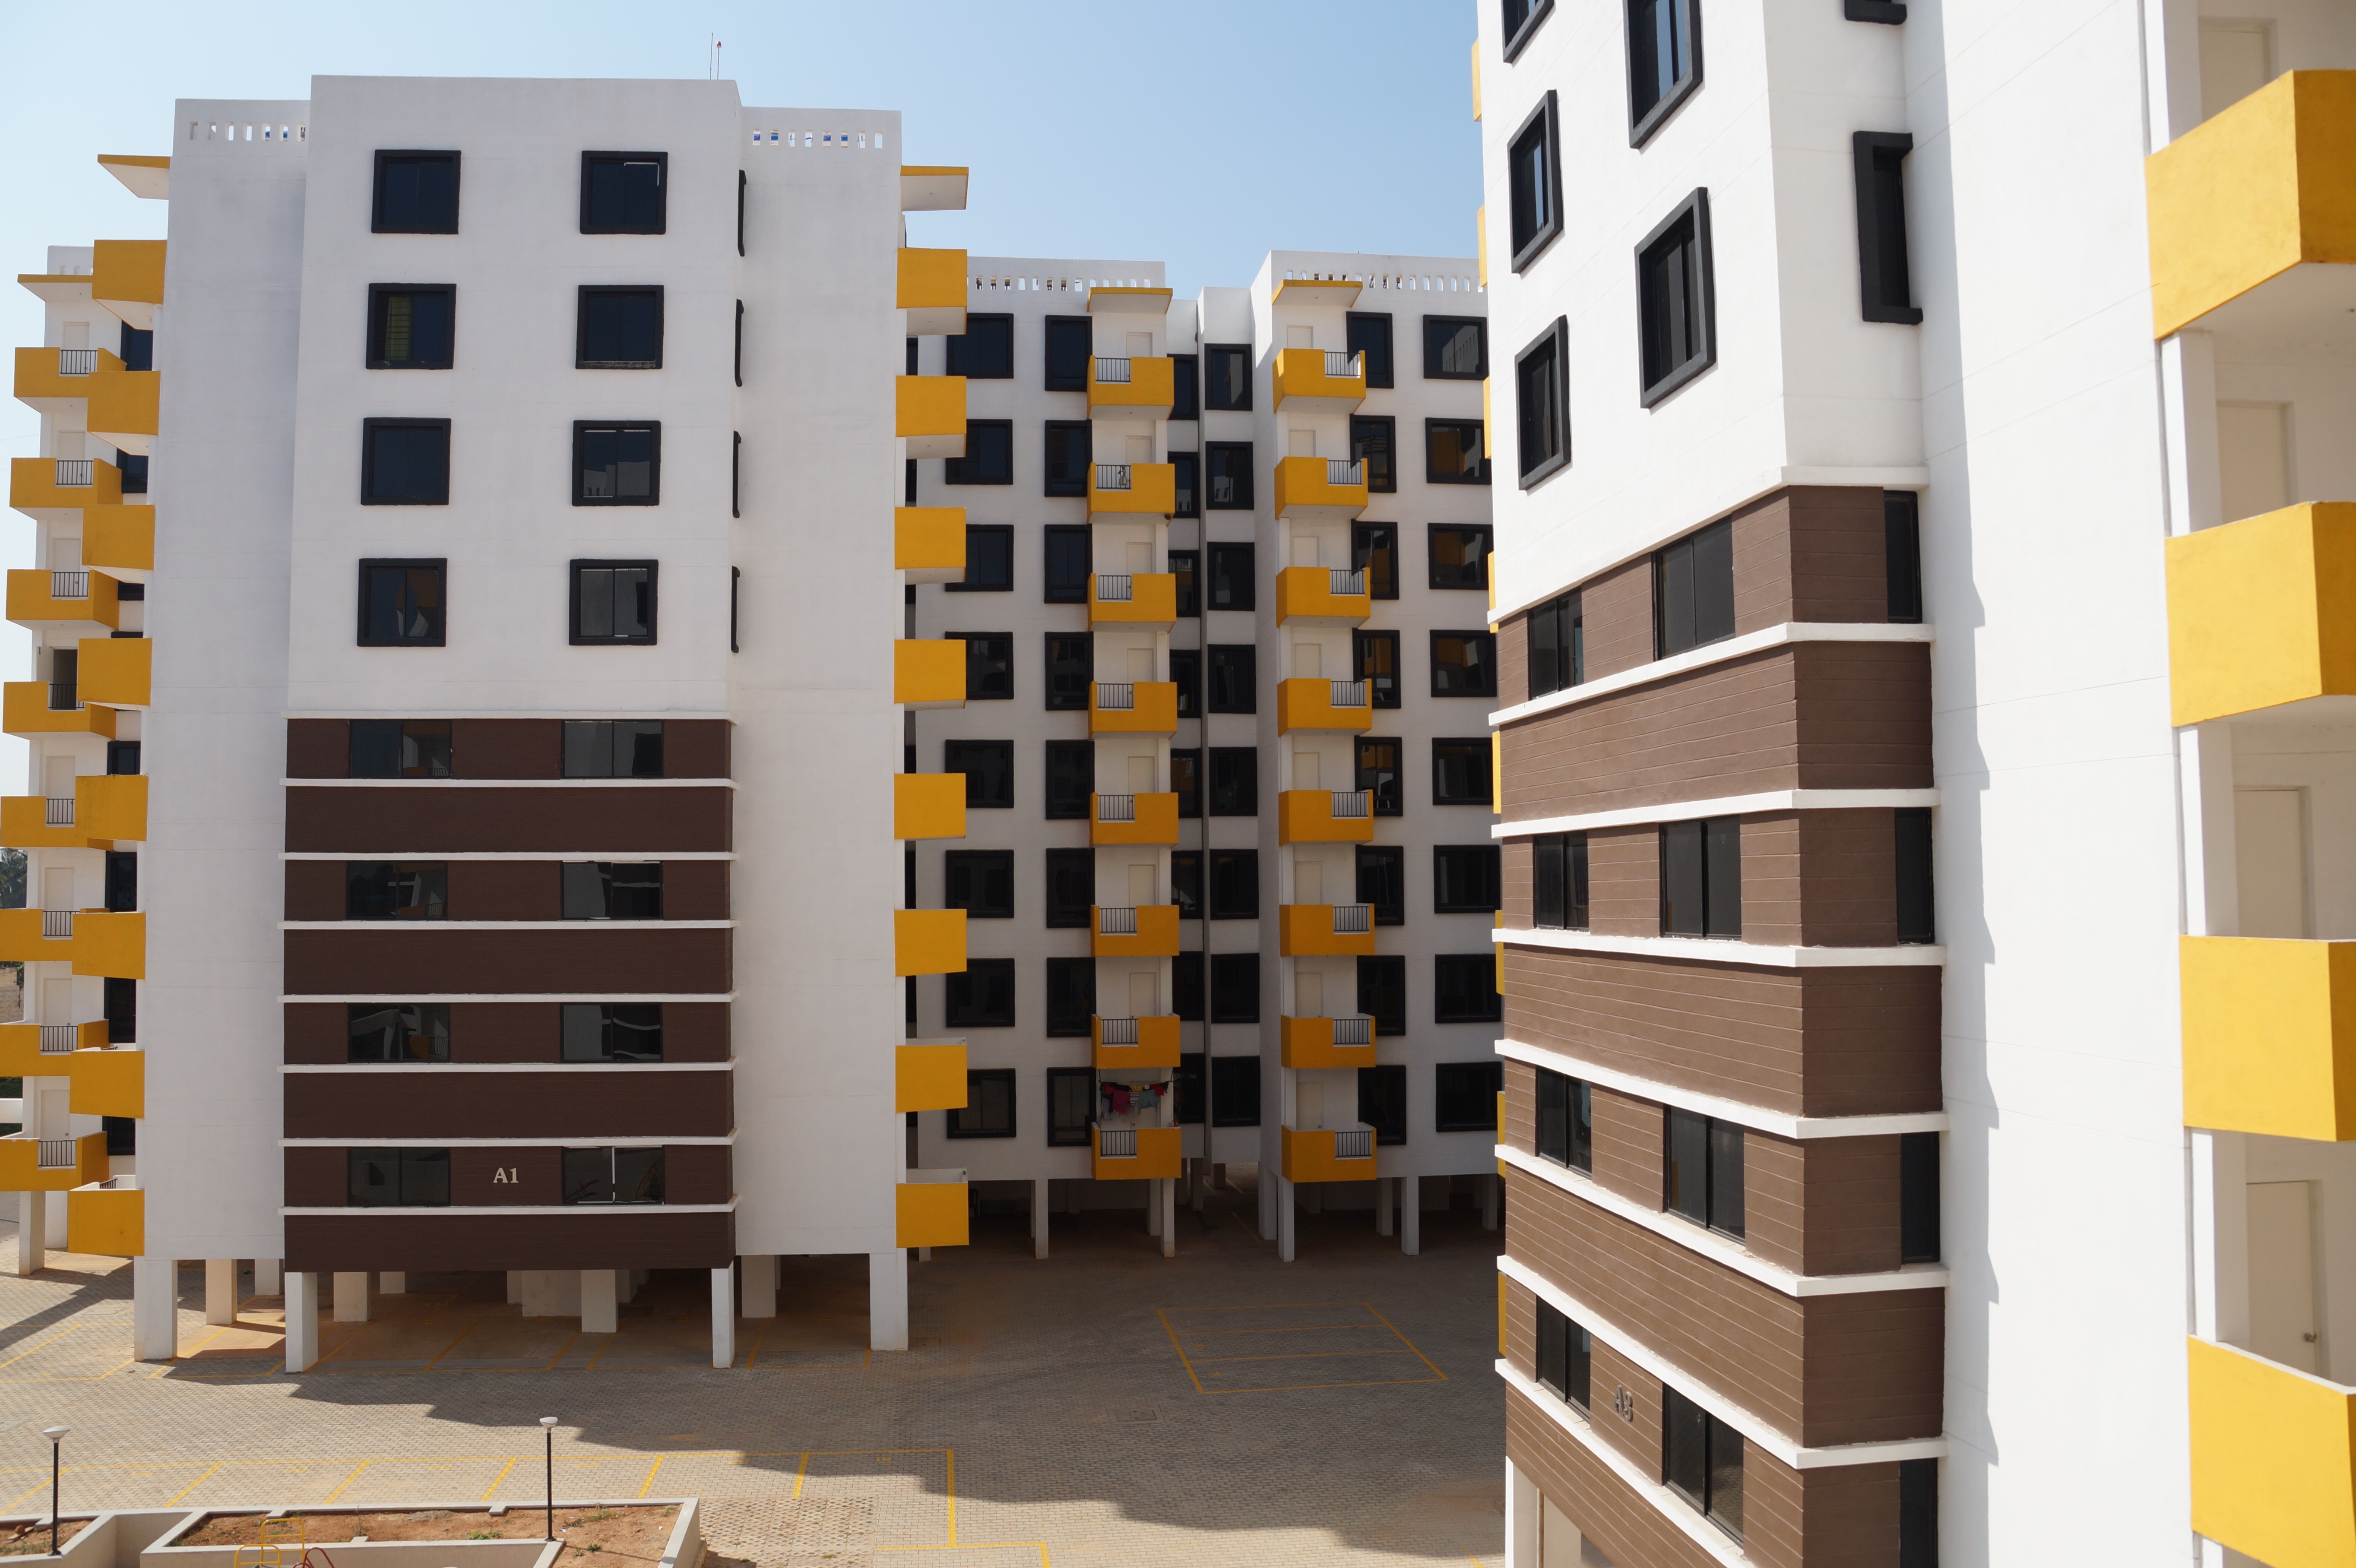
architecture, building, facade, property, residential, apartment, tower block, design, flats, dormitory, commercial building, condominium, neighbourhood, residential area, luxury apartment